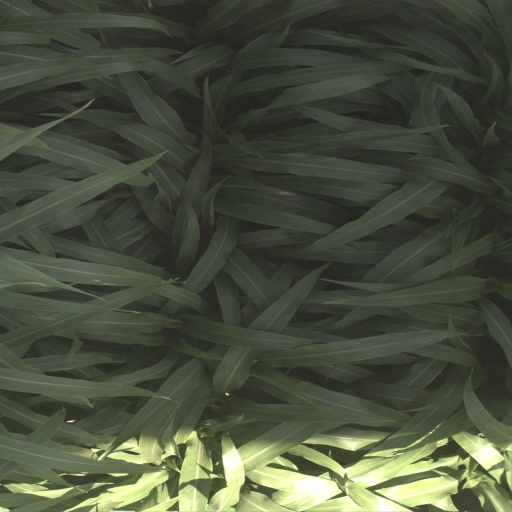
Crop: sorghum